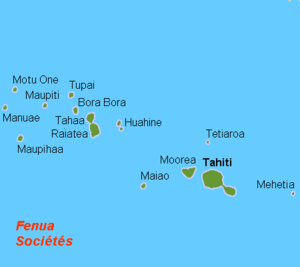
Les îles Sous-le-Vent sont un groupe d'îles qui font partie des îles de la Société, l'un des cinq archipels de la Polynésie française. Les îles Sous-le-Vent se trouvent au nord-ouest des îles du Vent, l'autre groupe des îles de la Société, qui inclut Tahiti.
Les îles du Vent sont un groupe de cinq îles situées à l'est des îles Sous-le-Vent. Les îles du Vent et les îles Sous-le-Vent forment l'archipel de la Société, un des cinq archipels constituant la Polynésie française.